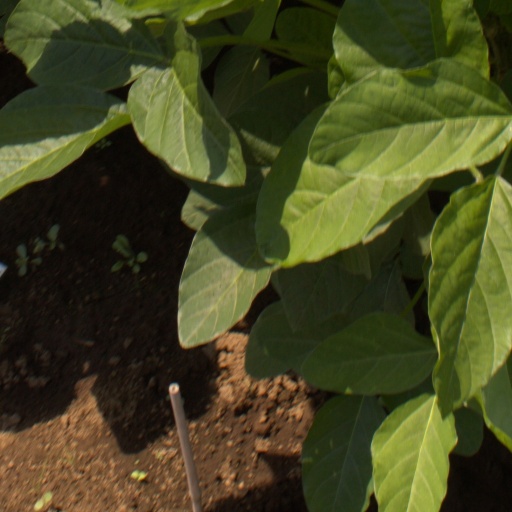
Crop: soybean